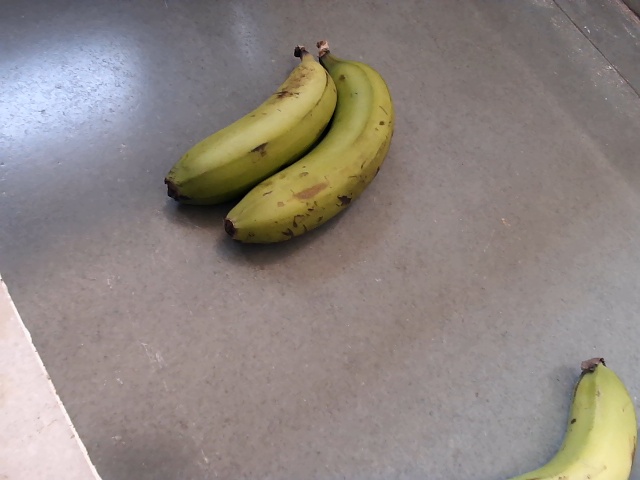
Label: Raw_Banana